Ten Empty

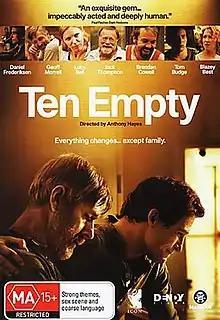
Film poster

Ten Empty is a 2008 Australian film directed by Anthony Hayes and starring Brendan Cowell, Geoff Morrell, Lucy Bell, and Jack Thompson.